History of modern Macedonia (Greece)

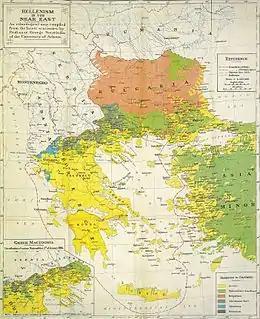
Greek ethnographic map of south-eastern Balkans before the population exchanges, 1918

The Treaty of Lausanne (1923) put an end to the traditional Greek policy of the "Great Idea". This allowed the Greek governments of the inter-war years to turn their attention to the country's domestic affairs and to the building of the modern Greek state. The population exchanges among Greece, Turkey, and Bulgaria after 1923 resulted in the replacement by Greek refugees from Asia Minor of most of the Slavic and Turkish elements in Macedonia.